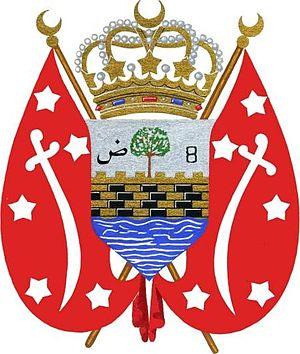
Muhammad al-Badr est le dernier roi du royaume mutawakkilite du Yémen et a dirigé le camp royaliste lors de la guerre civile du Yémen du Nord.
Yahya Mohammed Hamid ed-Din, né le 18 juin 1869 à Sanaa et mort le 17 février 1948 dans la même ville, est un imam zaïdite - une branche du chiisme - à partir de la mort de son père en 1904, et le premier roi du Yémen de 1918 à 1948.
Ahmed ben Yahya Hamideddine est l'avant-dernier roi du Yémen de 1948 à 1962.